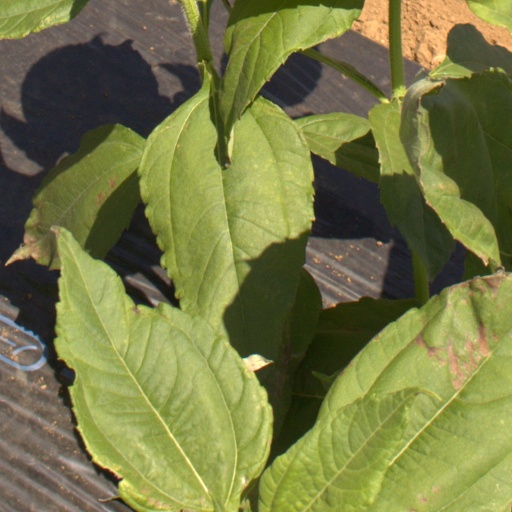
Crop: Jerusalem artichoke